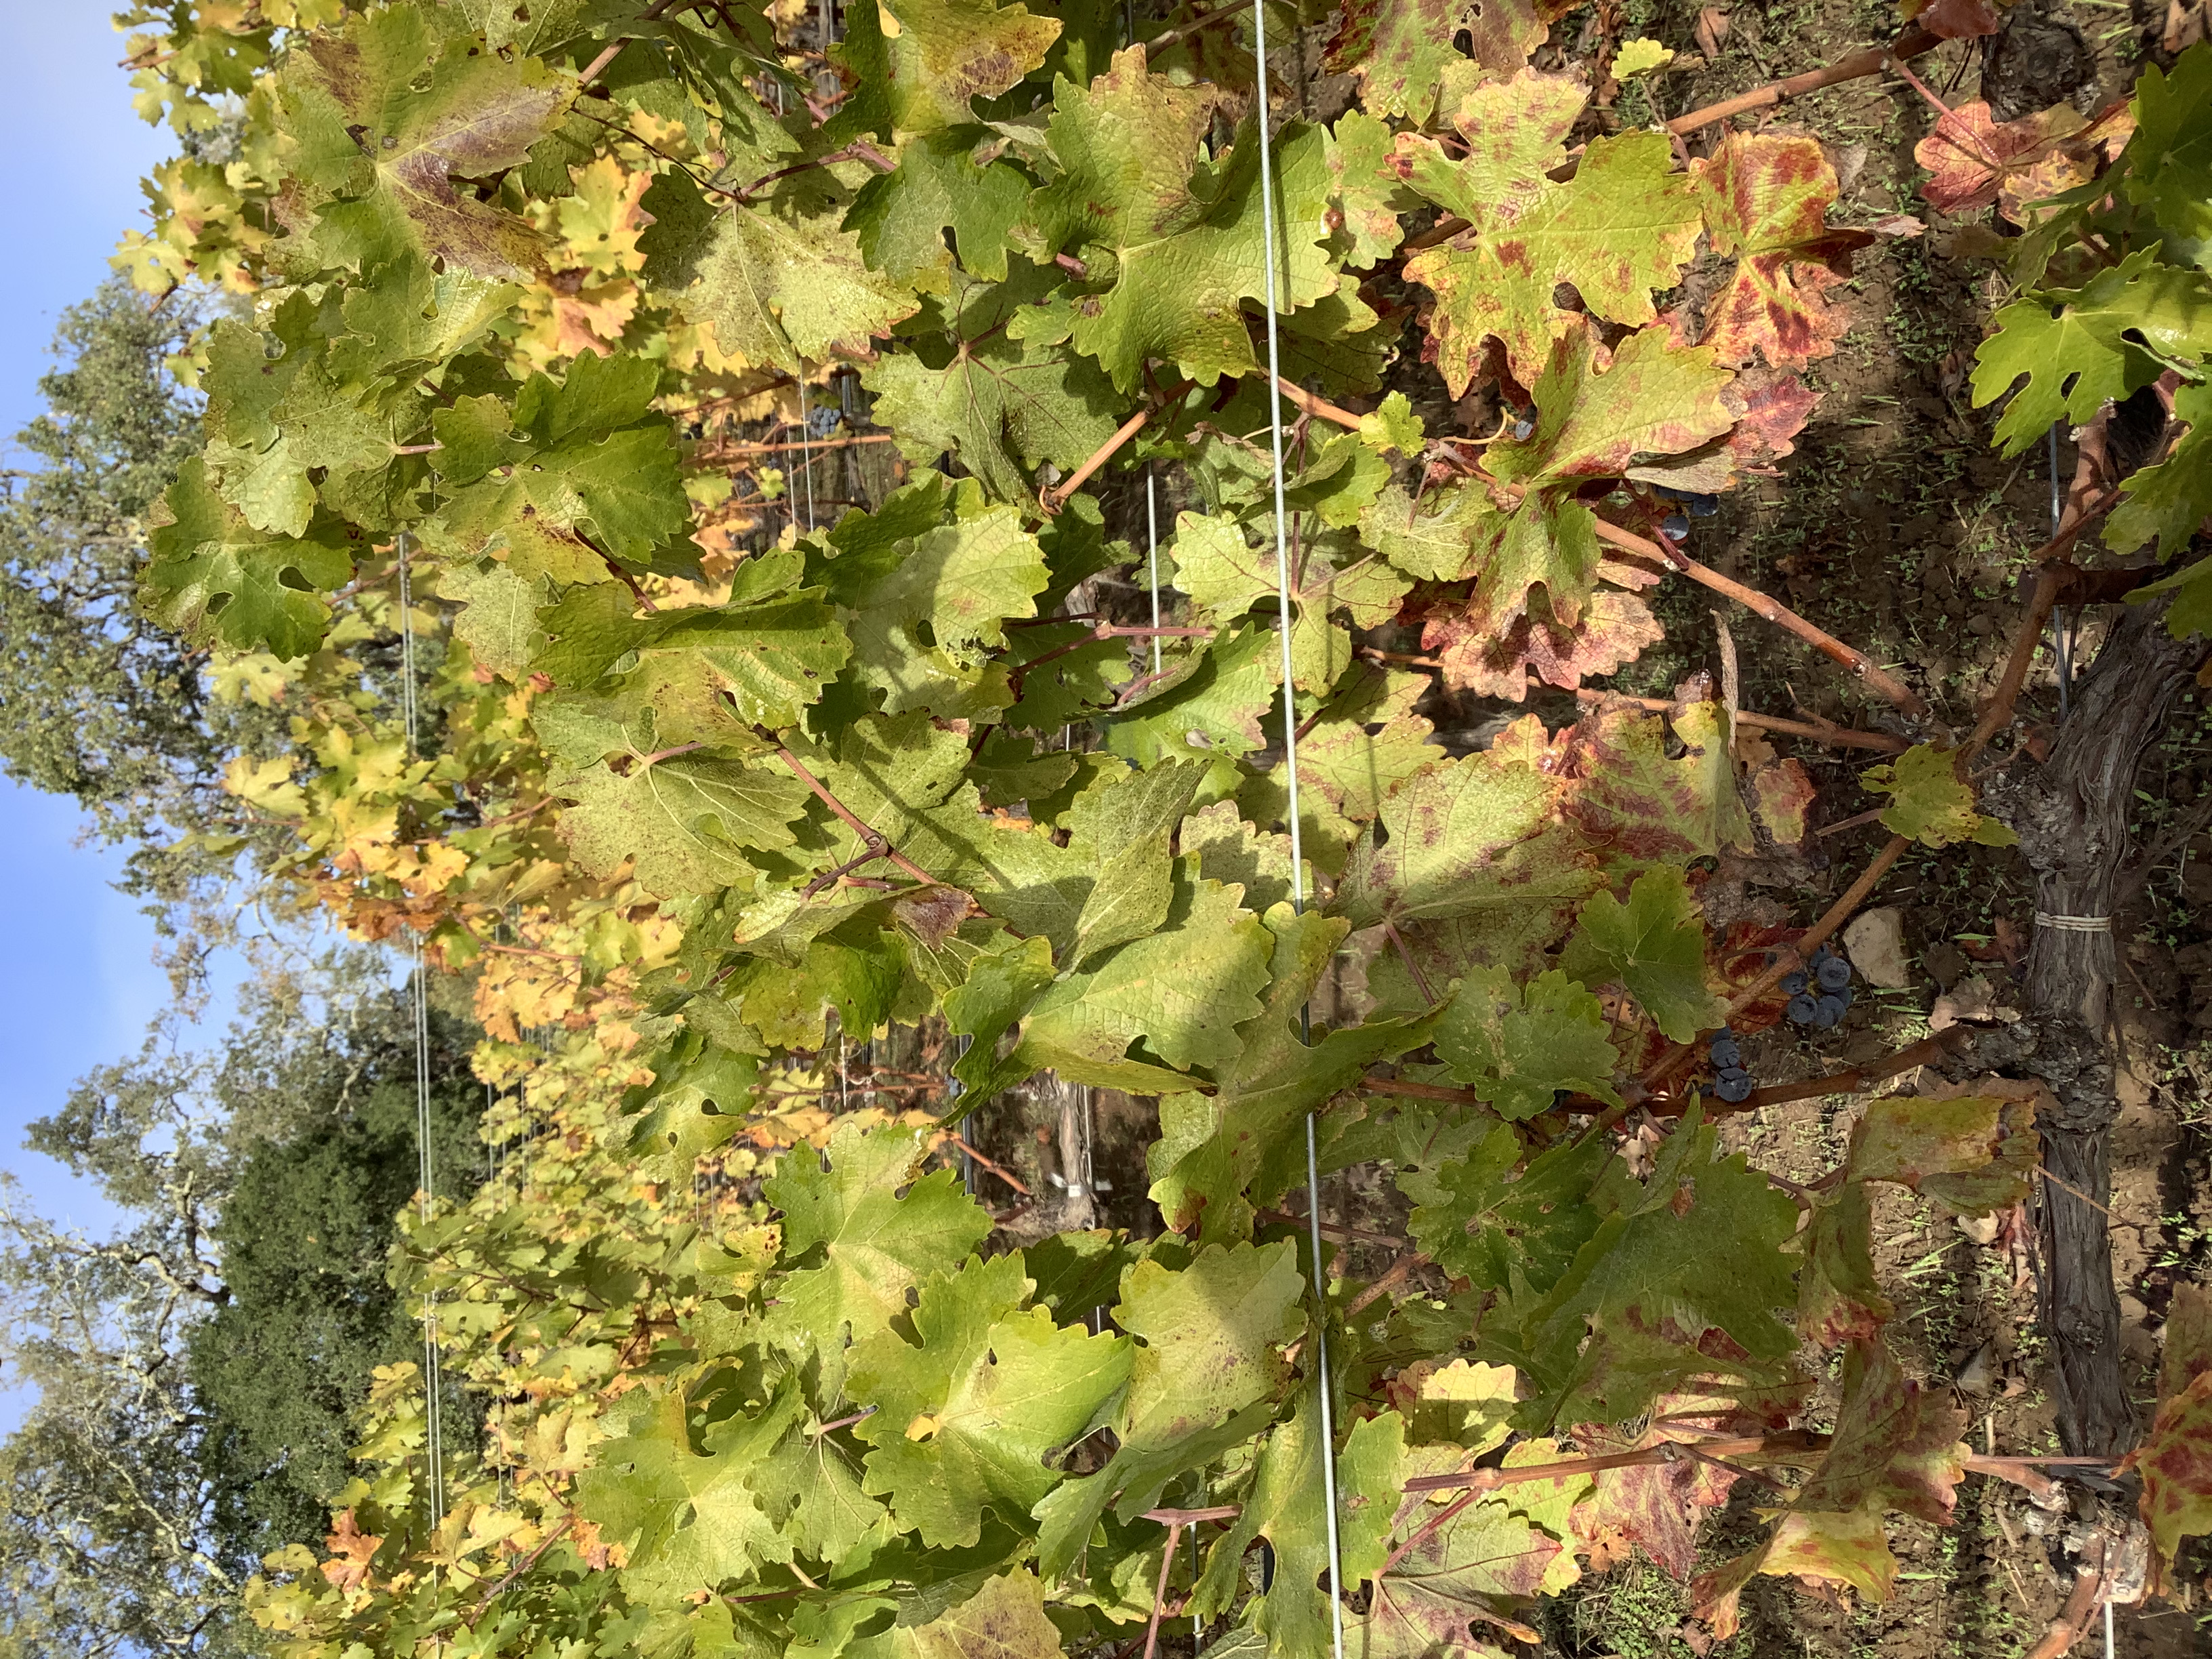
Label: Red Blotch